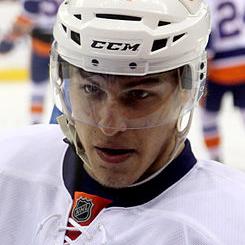
Age: 23